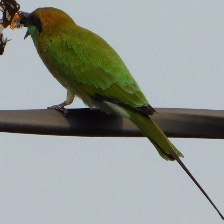
Species: ASIAN GREEN BEE EATER
Scientific name: MEROPS ORIENTALIS
ImageNet parent category: bee_eater